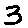
Label: 3